Radar picket

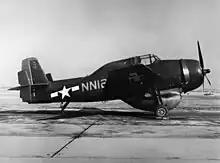
Grumman TBM-3W Avenger

The 26 wartime "Gearing"-class DDRs were supplemented by nine additional conversions during the early 1950s. The seven wartime DERs were not considered worth modernizing and were relegated to secondary roles, so 36 additional DER conversions were performed in 1951 through 1958: